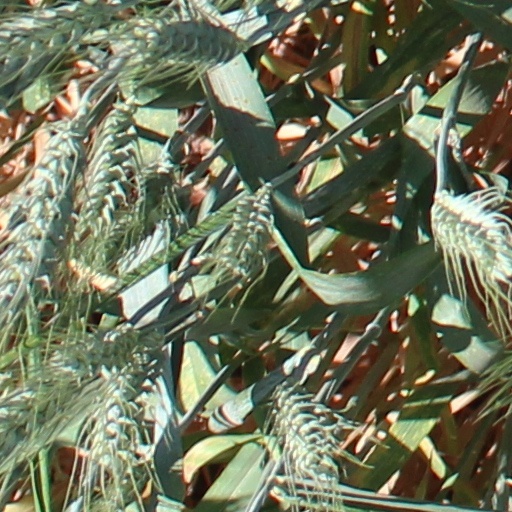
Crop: wheat